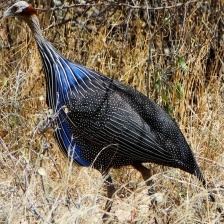
Species: VULTURINE GUINEAFOWL
Scientific name: ACRYLLIUM VULTURINUM